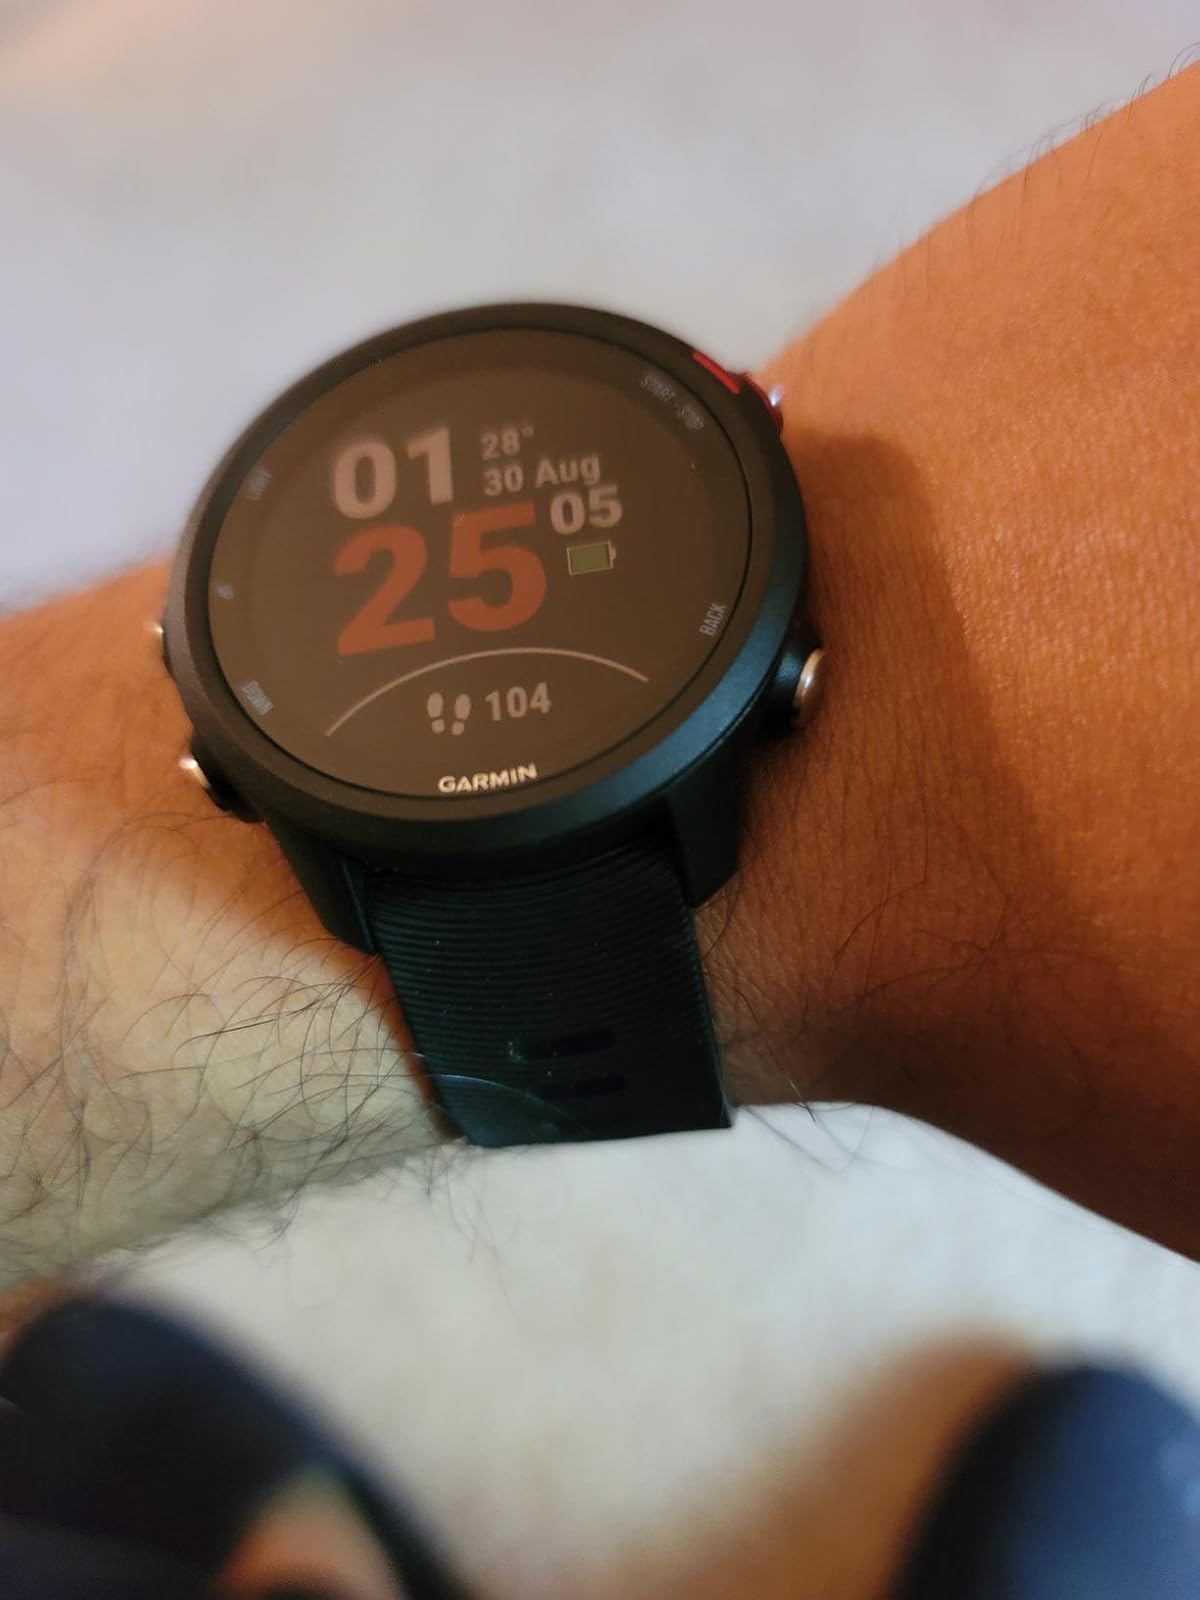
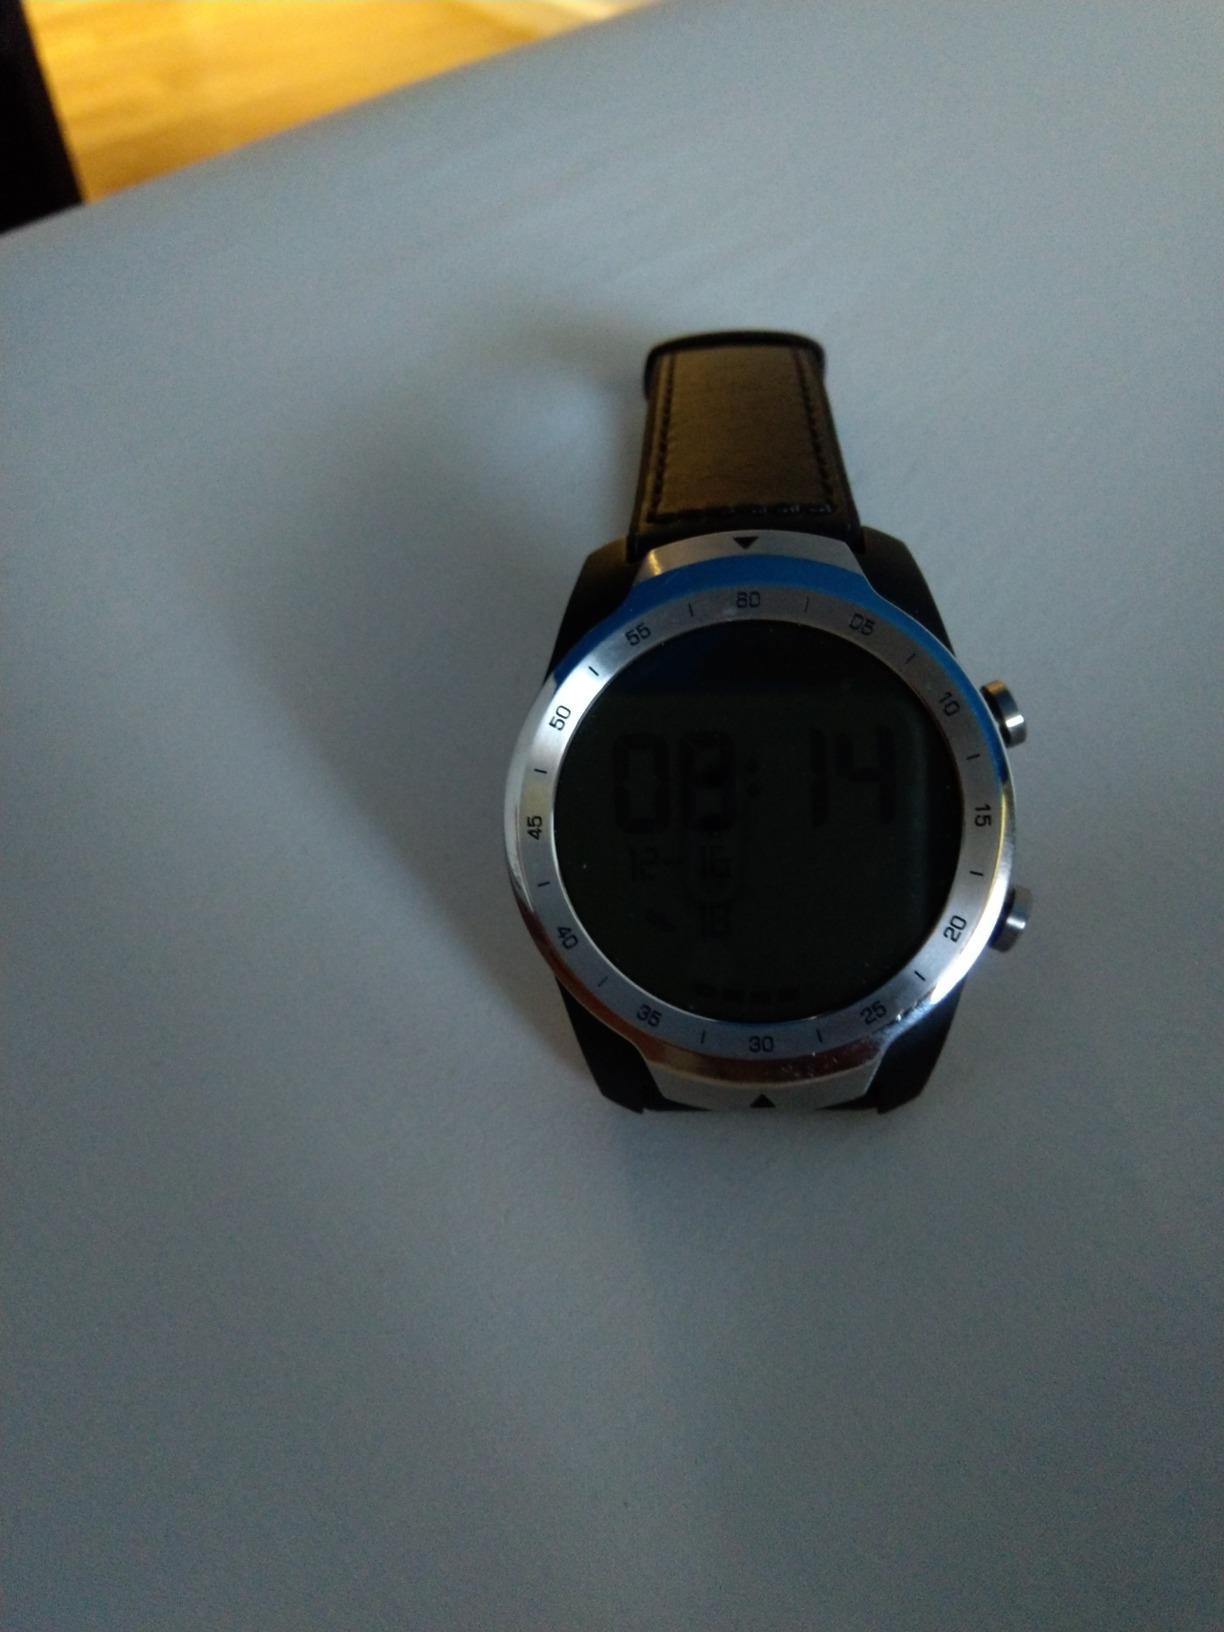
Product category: smartwatch
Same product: no